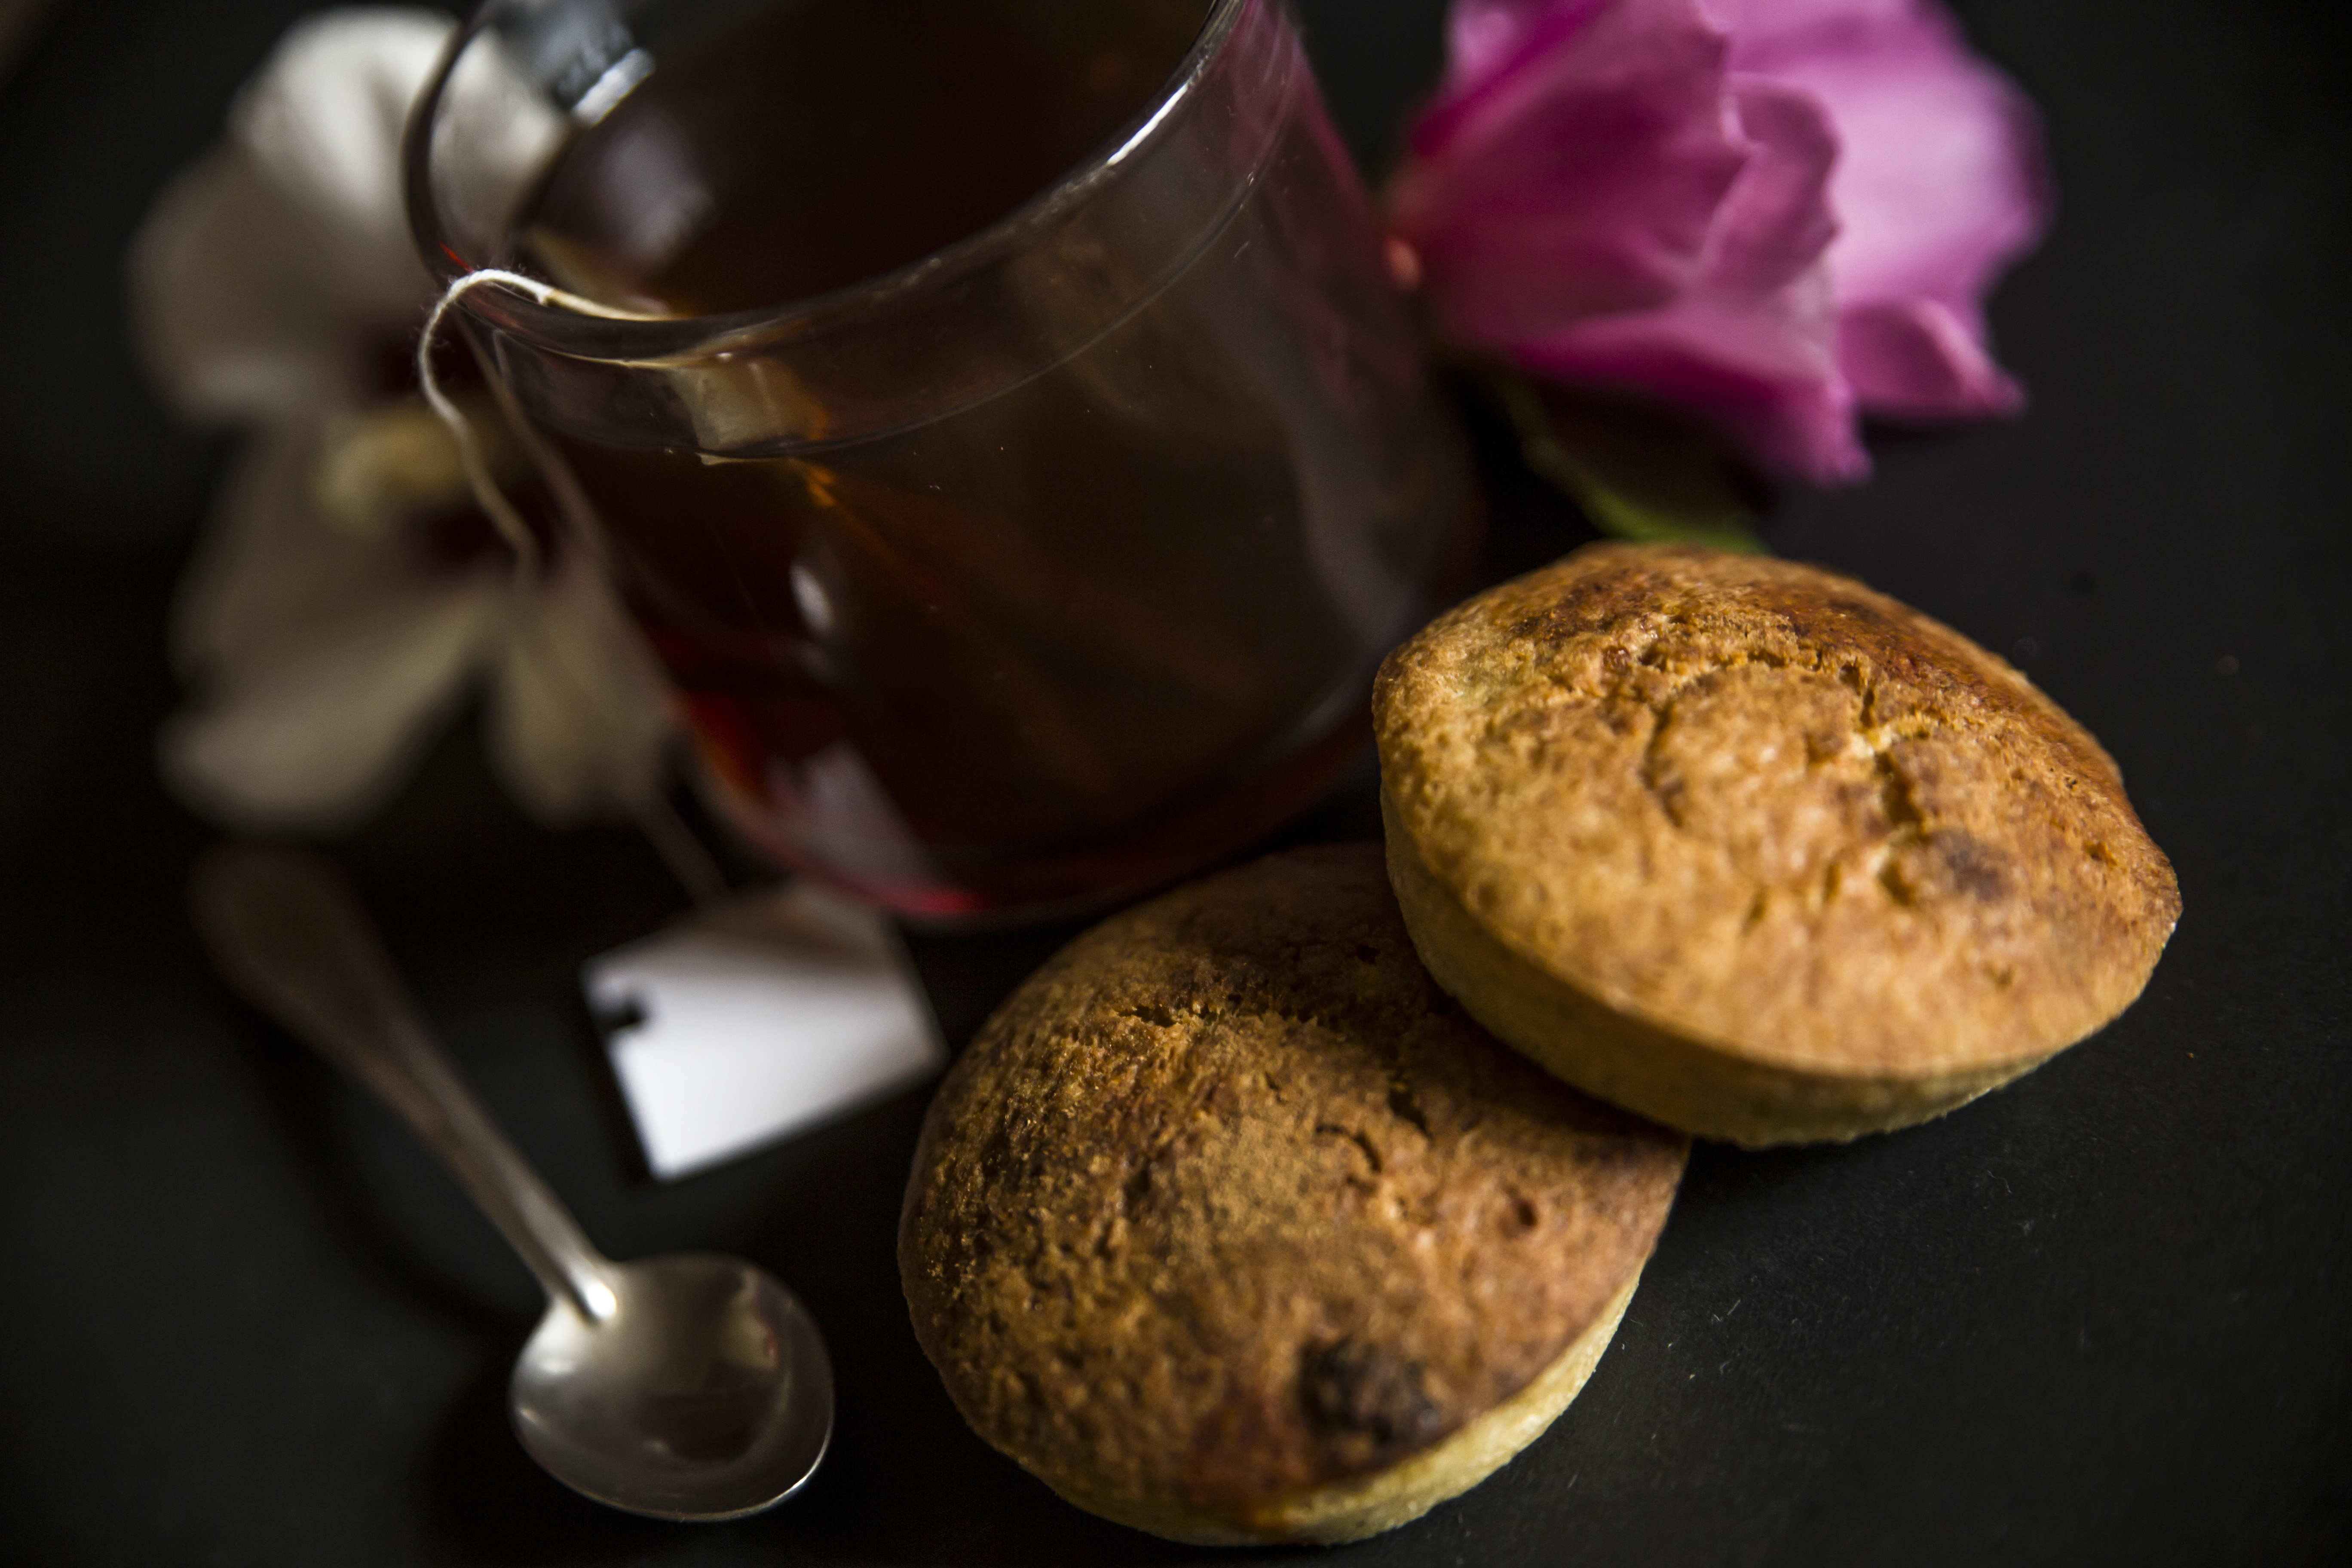
muffin, tee, flower, feeling, lilac, sweet, love, food, dish, potato, cuisine, still life, still life photography, ingredient, root vegetable, dessert, drinkware, baked goods, baking, tableware, finger food, produce, drink, snack, breakfast, cookie, spoon